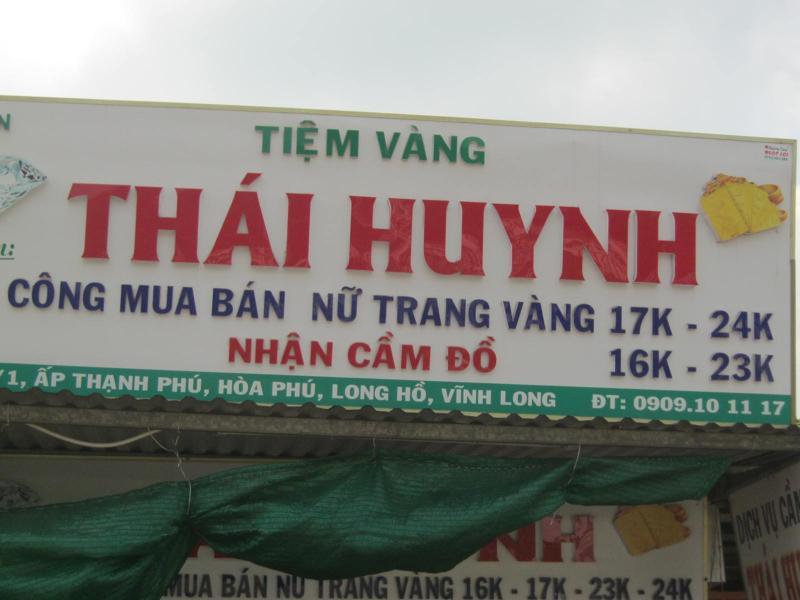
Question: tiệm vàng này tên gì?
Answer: tiệm vàng này tên thái huynh